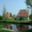
Label: house